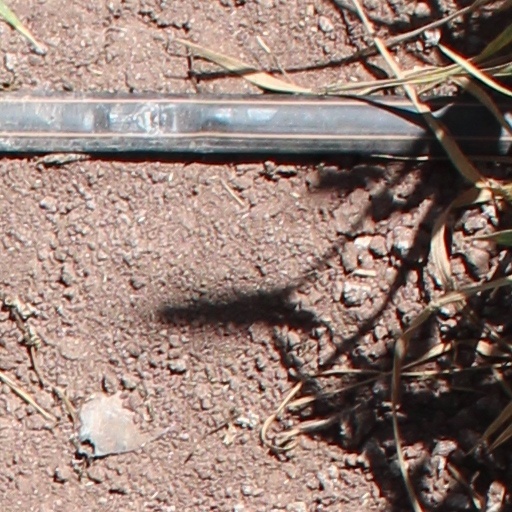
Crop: wheat